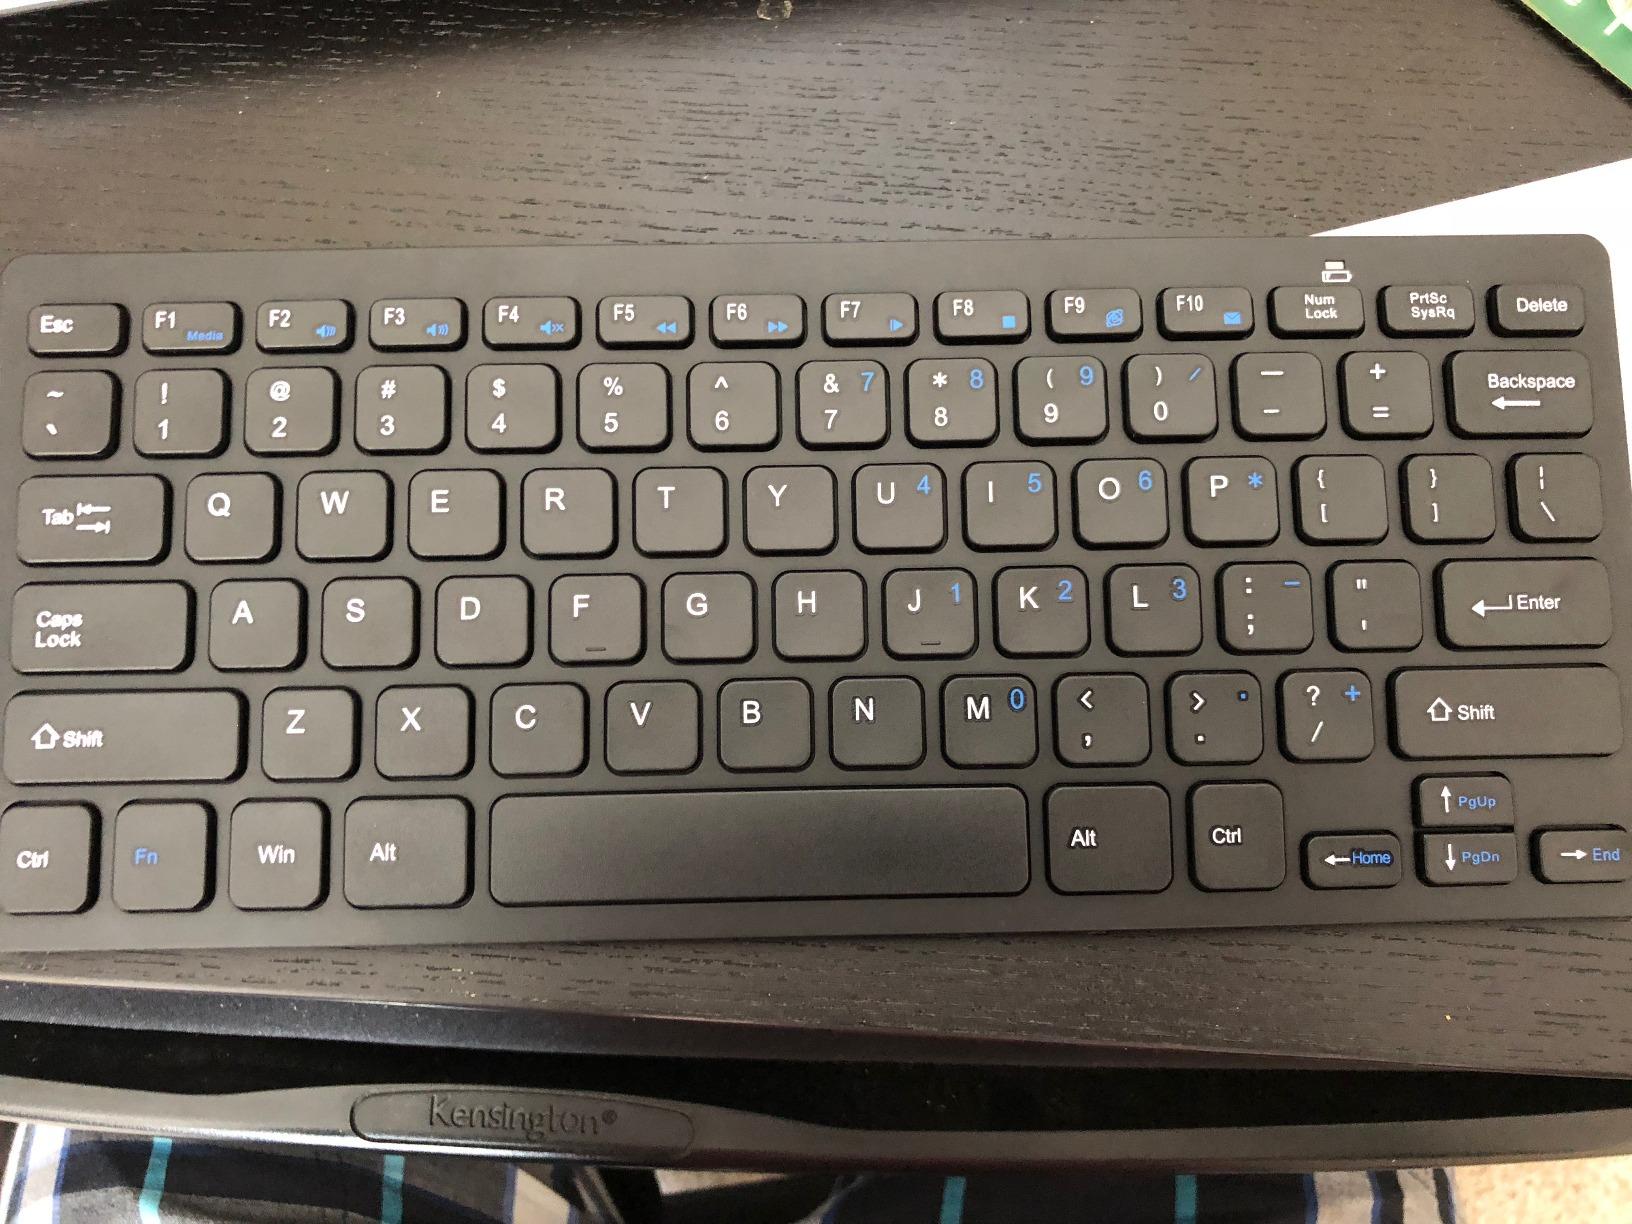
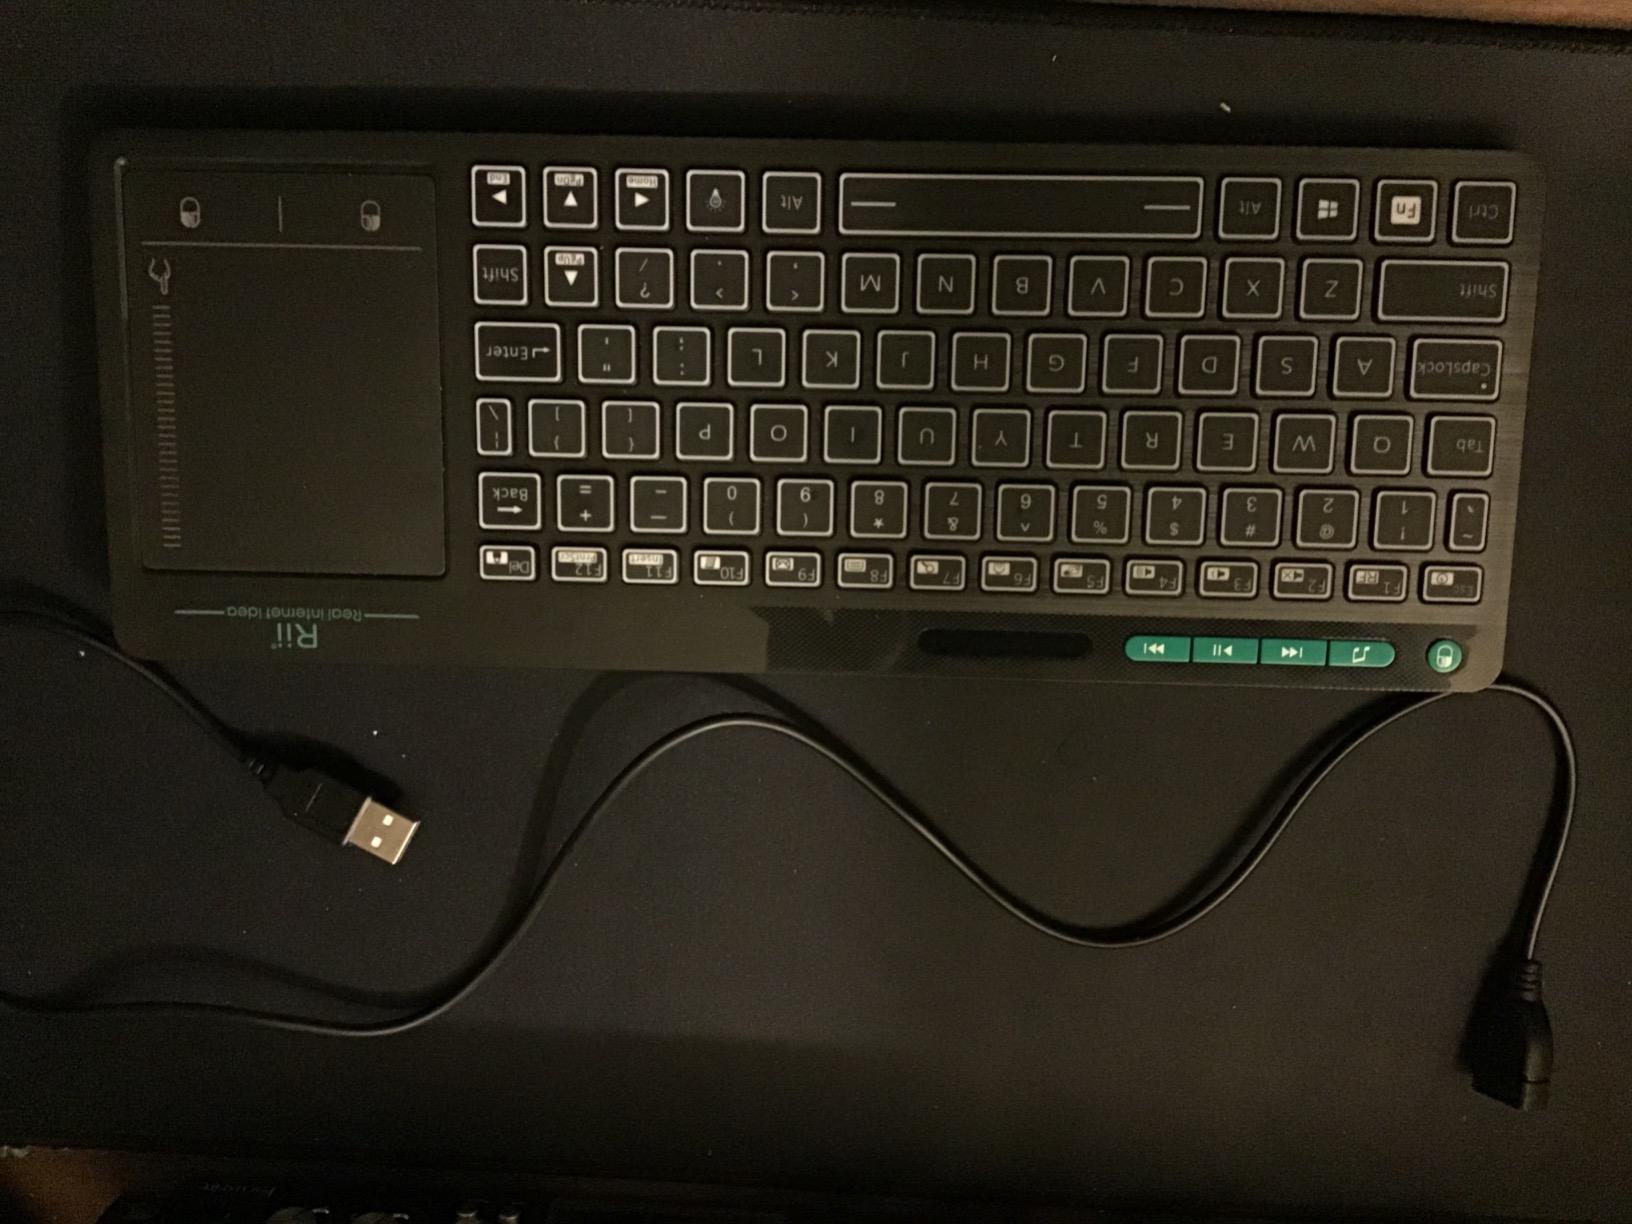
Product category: keyboard
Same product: no